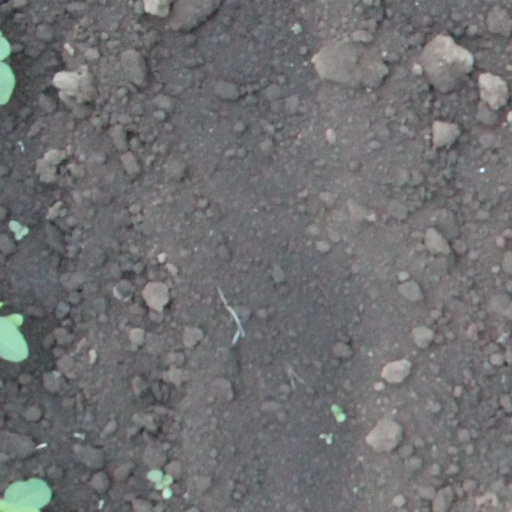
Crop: soybean